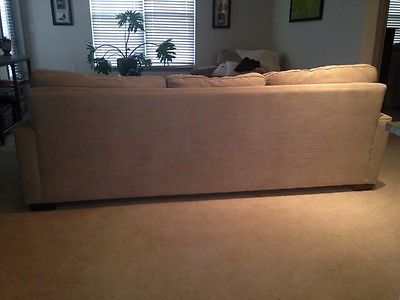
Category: sofa